Independent Network Charismatic Christianity

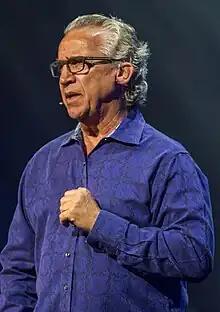
Bill Johnson, senior leader of Bethel Church; both Johnson and the church have been described by various commentators as part of INC Christianity.

Independent Network Christianity is not a denomination but rather a network of independent church and parachurch leaders. Whereas more traditional church movements (which, in this case, includes neo-Charismatic movements established in the 1970s such as Vineyard, Calvary Chapel, and Hope Chapel) have sought to build congregations and create franchises of affiliated churches, INC leaders prefer to try to directly influence the beliefs and practices of individuals, regardless of their personal and denominational affiliations. Individual salvation is regarded as more important than building church congregations; without any formal denomination or movement, individual leaders are connected by informal yet powerful co-operative networks. INC can thus be described as operating a kind of network governance.